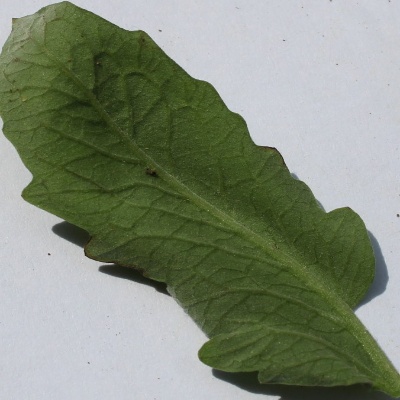
Crop: Tomato
Condition: septoria leaf spot